Meet Me in St. Louis

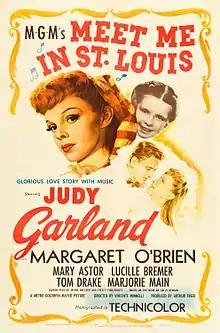
Theatrical poster

Meet Me in St. Louis is a 1944 American Christmas musical film made by Metro-Goldwyn-Mayer. Divided into a series of seasonal vignettes, starting with Summer 1903, it relates the story of a year in the life of the Smith family in St. Louis leading up to the opening of the Louisiana Purchase Exposition (most commonly referred to as the World's Fair) in the spring of 1904. The film stars Judy Garland, Margaret O'Brien, Mary Astor, Lucille Bremer, Tom Drake, Leon Ames, Marjorie Main, June Lockhart and Joan Carroll.